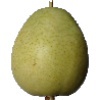
Label: Pear 1